Ellingwood Point

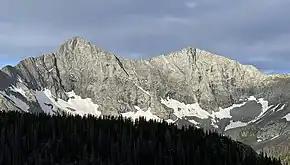
Blanca Peak and Ellingwood Point (right) from northeast

According to the Köppen climate classification system, the mountain is located in an alpine subarctic climate zone with cold, snowy winters, and cool to warm summers. Due to its altitude, it receives precipitation all year, as snow in winter, and as thunderstorms in summer, with a dry period in late spring.